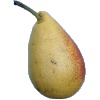
Label: Pear 2